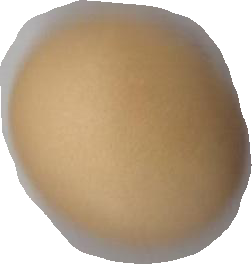
Variety: Dega